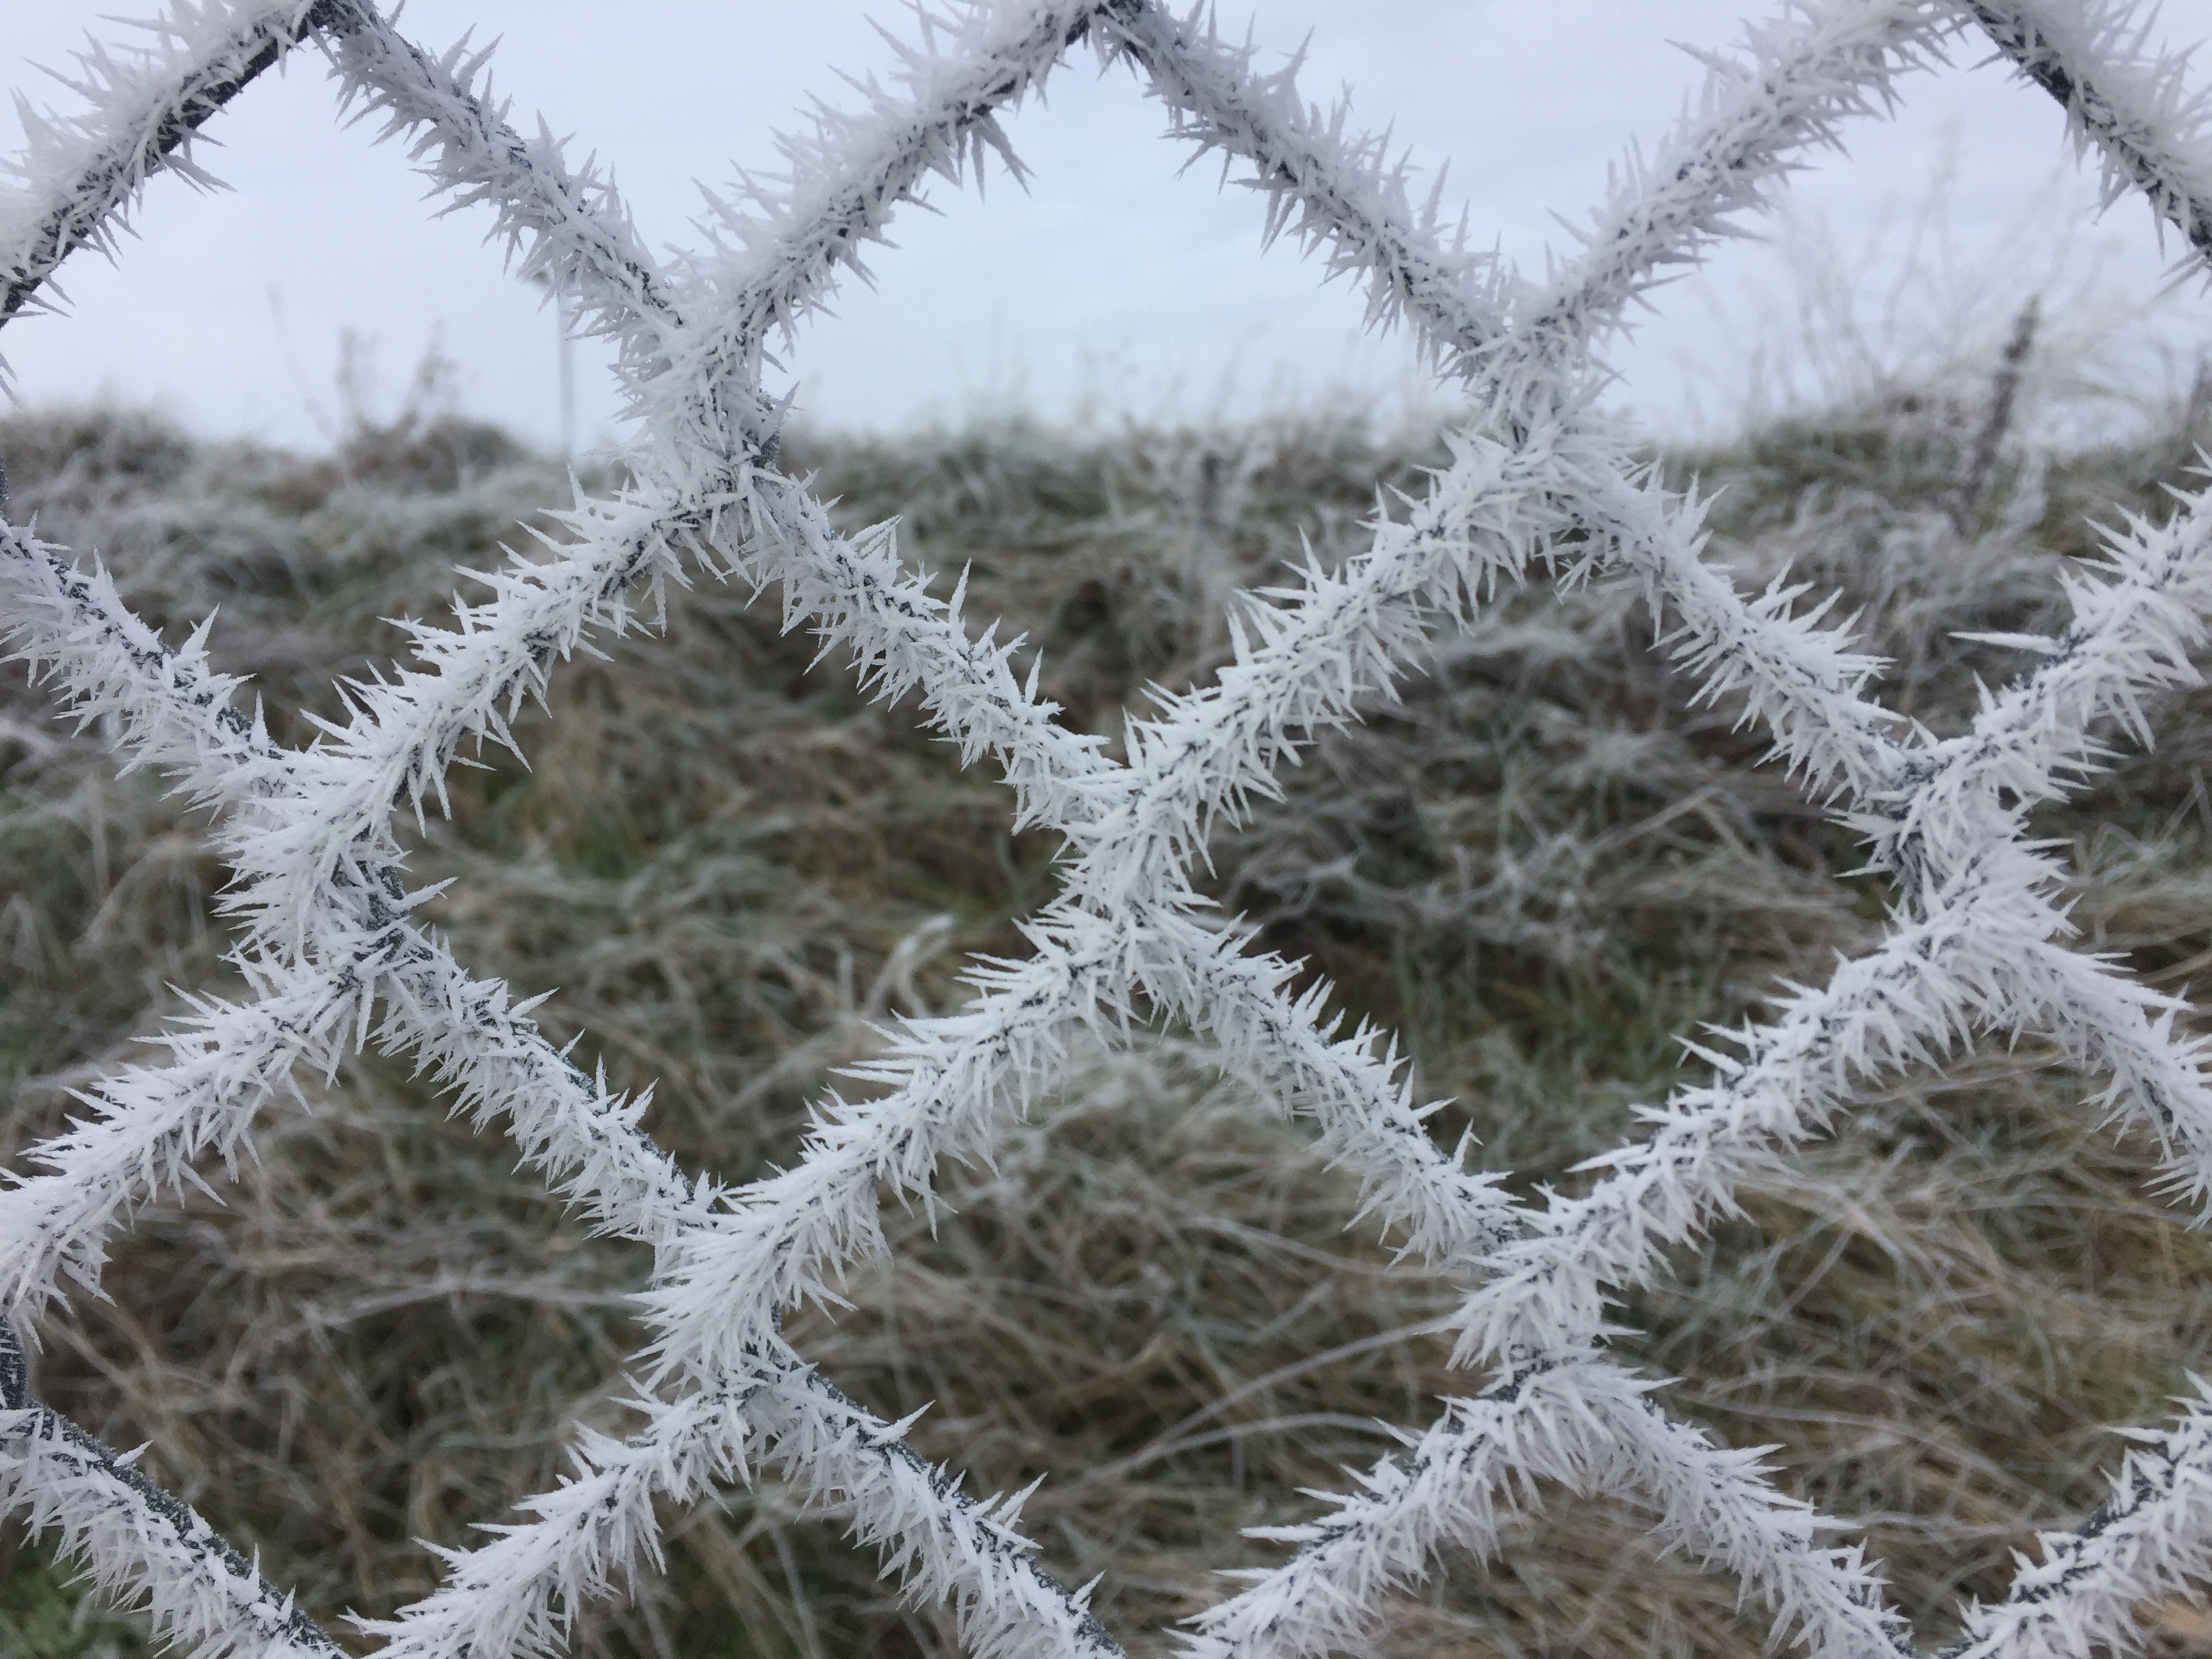
tree, branch, snow, cold, winter, fence, frost, ripe, freeze, freezing